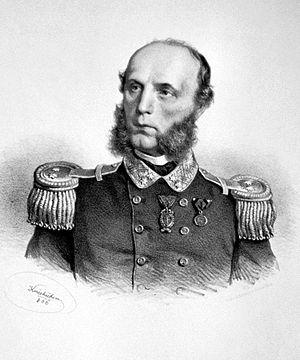
La Marine de guerre impériale et royale, plus généralement nommée la Marine austro-hongroise, était la force navale de l'Autriche-Hongrie. À l'origine une flottille marchande basée en mer Adriatique, elle évolua progressivement en une marine de guerre capable d'opérer à l'échelle mondiale. Elle était aussi constituée d'une marine fluviale, dédiée à surveillance du Danube et fut l'une des premières marines au monde à recourir avec succès aux hydravions. Ses navires utilisaient le sigle SMS pour Seiner Majestät Schiff, qui signifie « le navire de sa majesté ».
Maribor, le chef-lieu de la Basse-Styrie, est la seconde commune urbaine de Slovénie après la capitale Ljubljana. La ville, centre d'une région viticole, sylvicole et montagneuse, est reconnue pour son tourisme et pour ses nombreuses compétitions de sports d'hiver. Elle est surnommée « La Cité Alpine » depuis 2000. En 2012 la ville possédait le titre de Capitale européenne de la culture, avec la ville portugaise de Guimarães, et Maribor est en 2013 Capitale européenne de la jeunesse.
Wilhelm von Tegetthoff est un amiral de la marine impériale autrichienne. Il commanda la flotte de la Mer du Nord, lors de la guerre des Duchés de 1864, et la guerre austro-prussienne de 1866. Il est souvent considéré comme un des meilleurs officiers de marine de la fin du XIXᵉ siècle, du fait de son inventivité tactique et de son sens du commandement.